Antelope Club

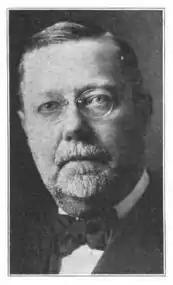
Joseph C. Gardner, 1921

In December 2019, club President Ashley Miller was profiled in the Indianapolis Star as the first female club president.